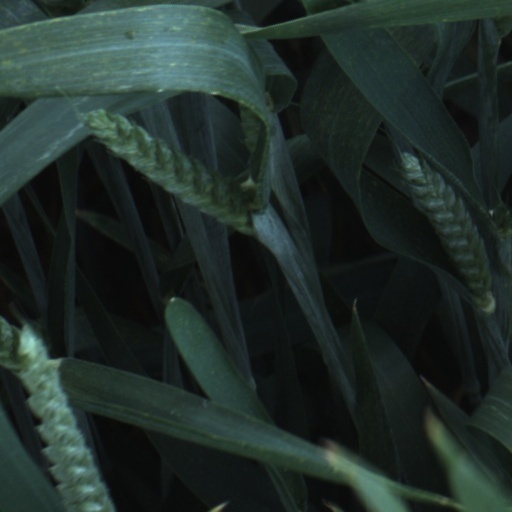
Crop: wheat